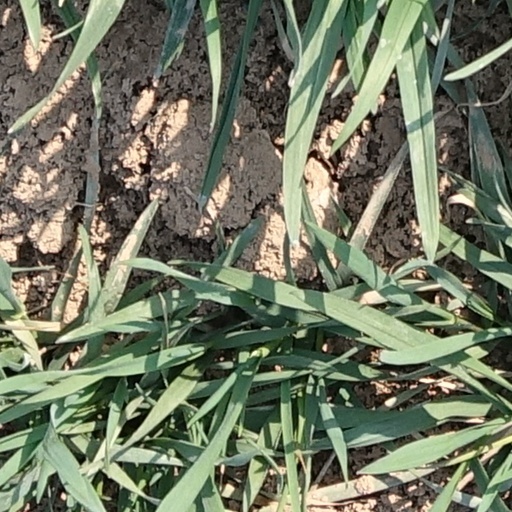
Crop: wheat